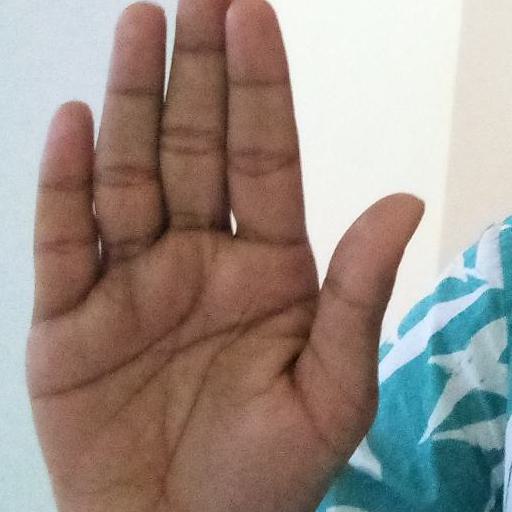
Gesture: stop